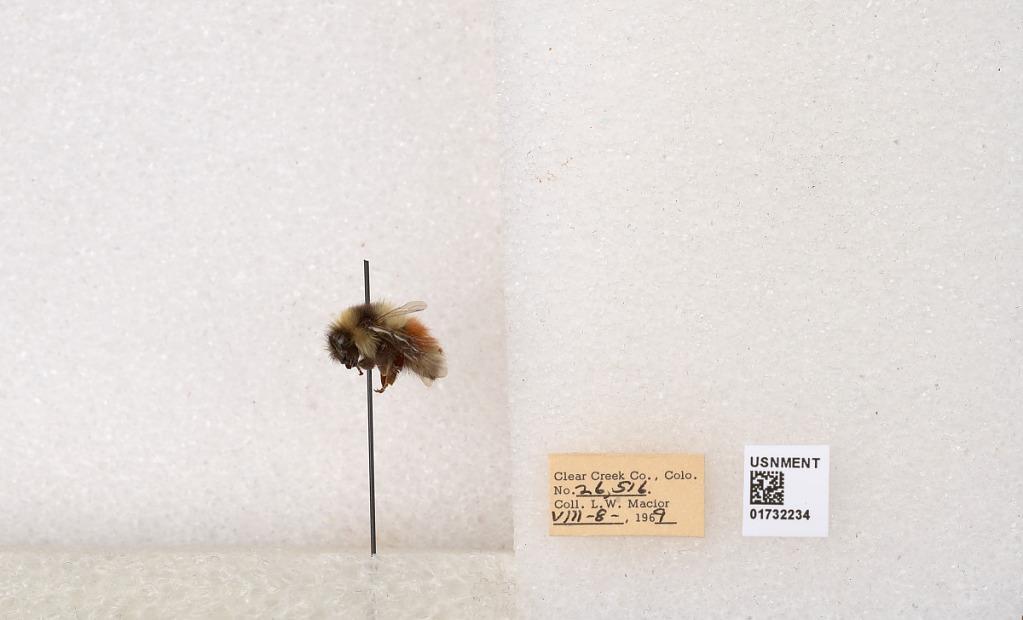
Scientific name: Bombus (Pyrobombus) sylvicola Kirby
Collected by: L. Macior
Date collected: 1969-8-8
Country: United States
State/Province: Colorado
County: Clear Creek
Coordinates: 39.7006, -105.694